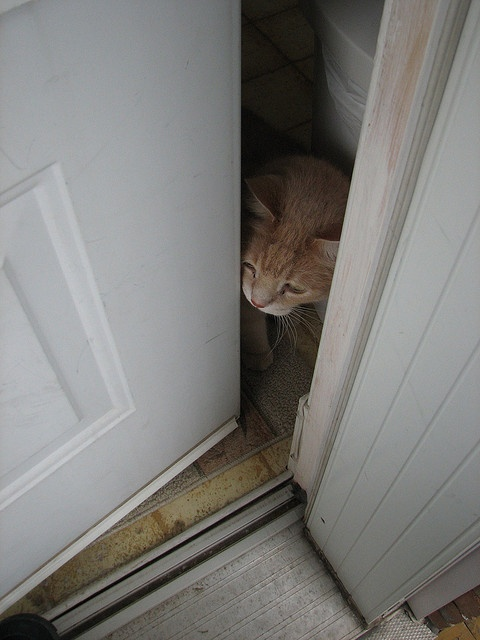
A cat peeks out from behind a slightly opened door.
A cat appears to be trying to sneak their way through the door.
a cat at a partially opened white door
The cat looks through the door that is cracked open.
A house cat peaking its head out of the door.